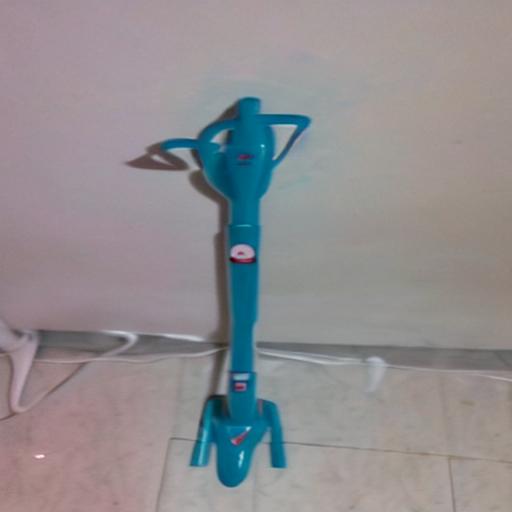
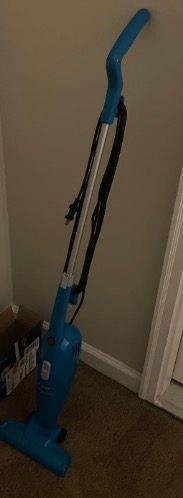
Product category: items_vacuum
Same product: no